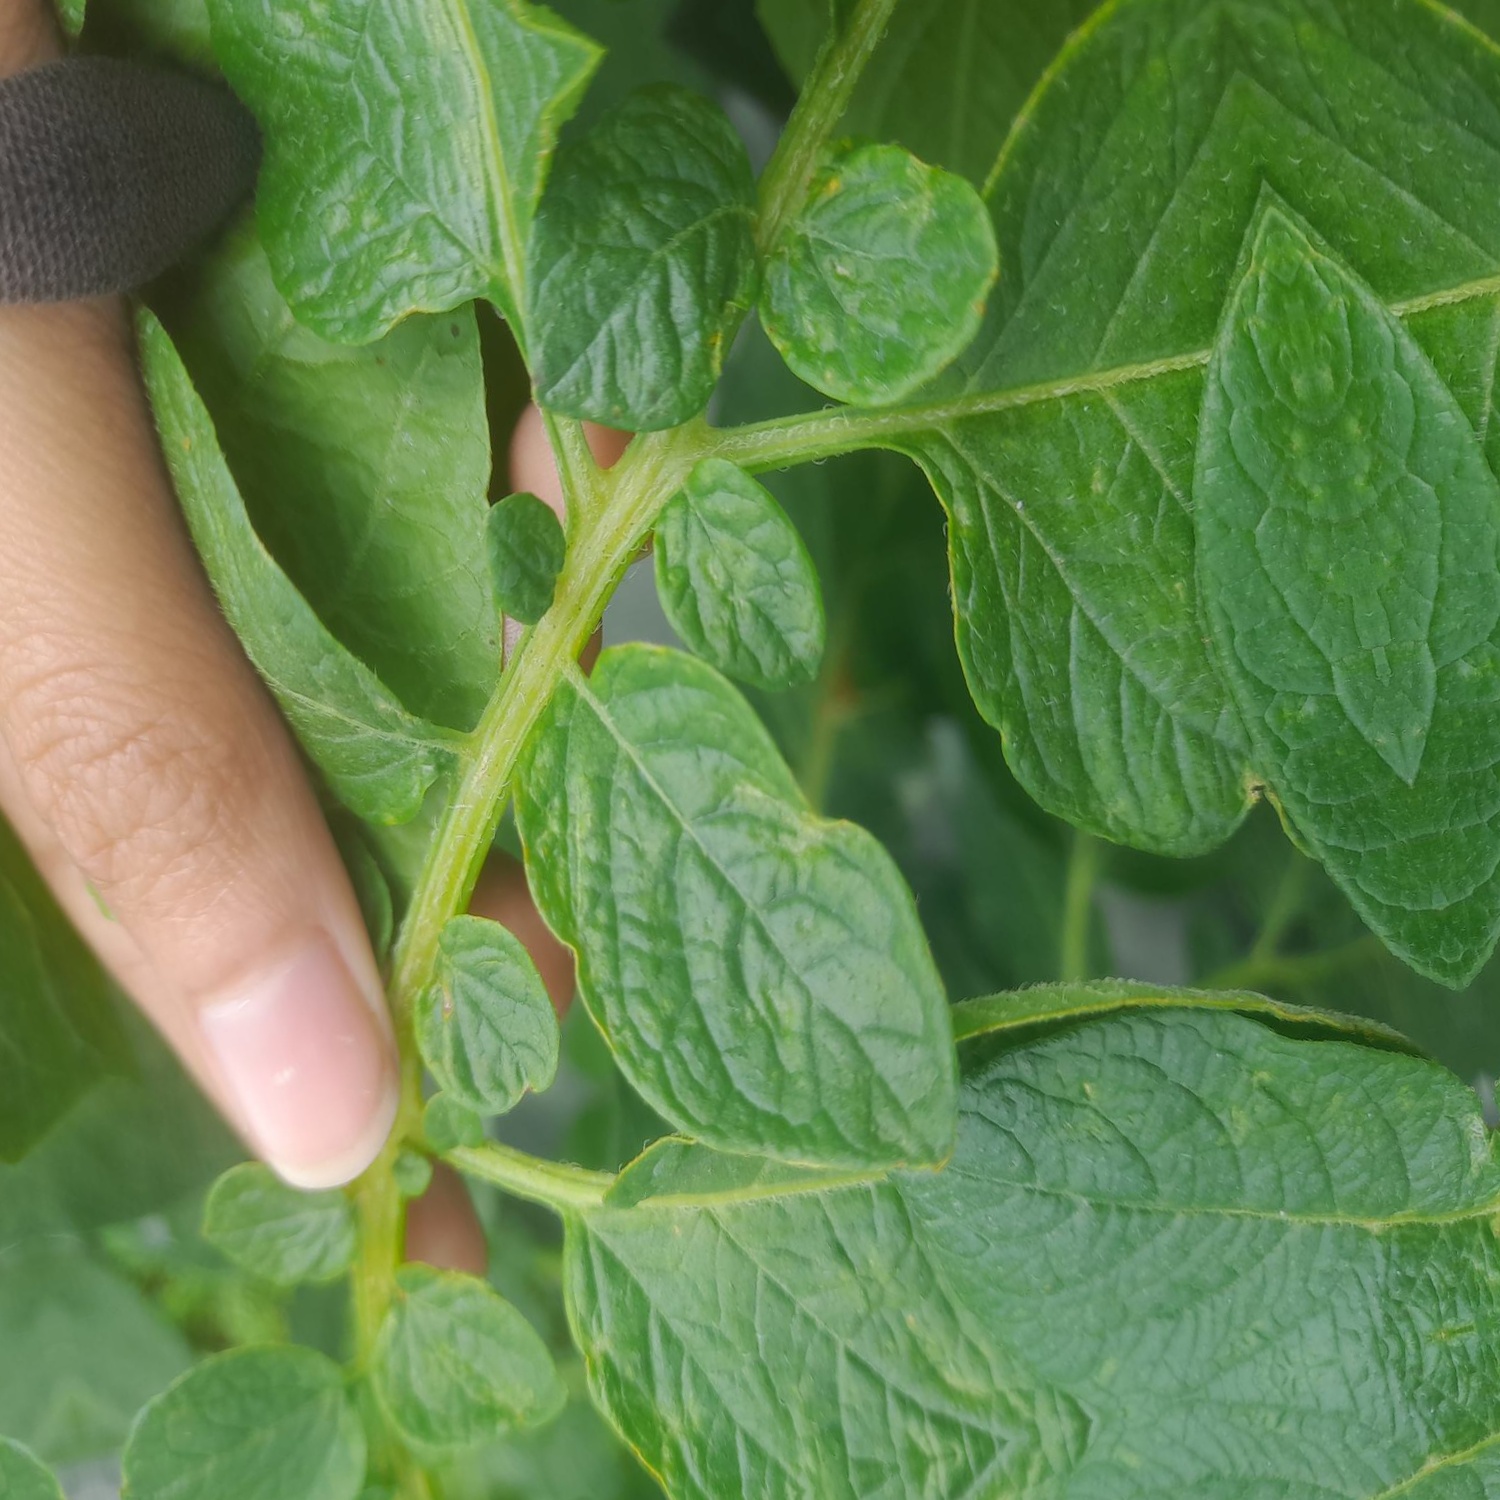
Etiqueta: Virus